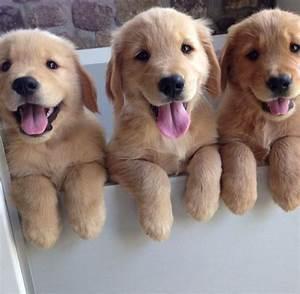
dog